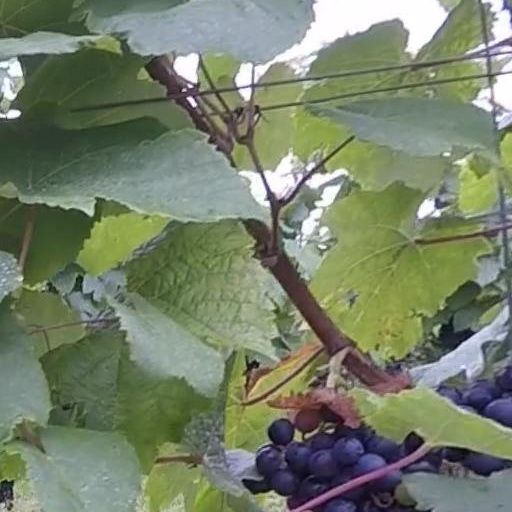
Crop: grape